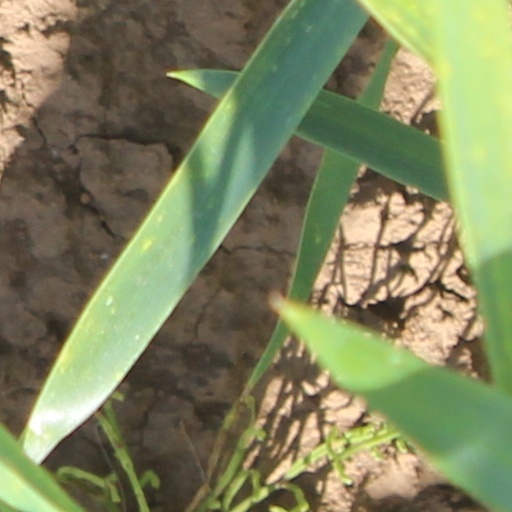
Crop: wheat